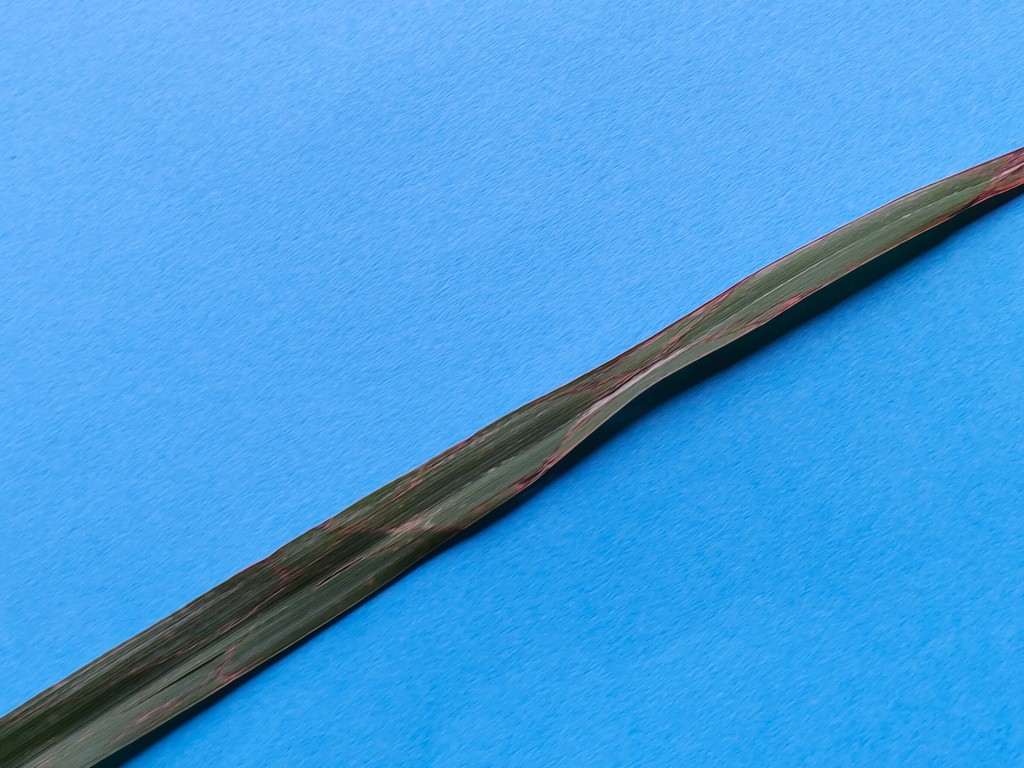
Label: Unhealthy